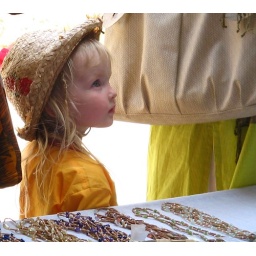
A cute little girl looks at the stock at a bead shop in Rishikesh